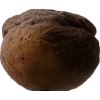
Label: peach